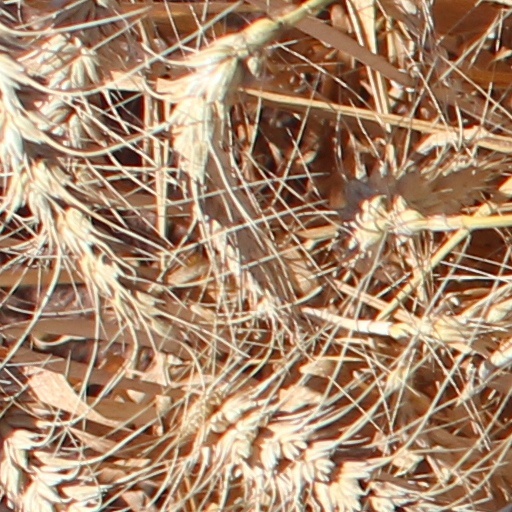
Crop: wheat